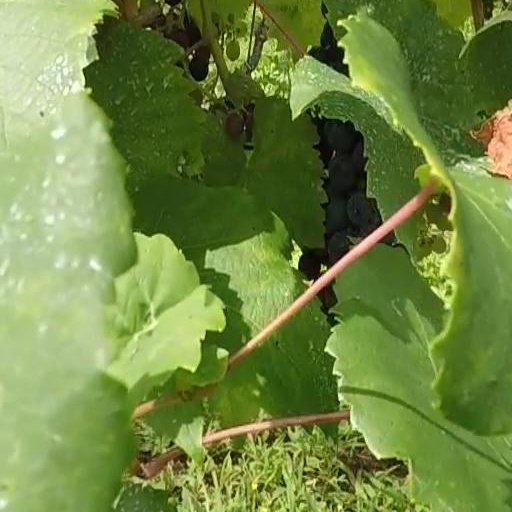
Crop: grape